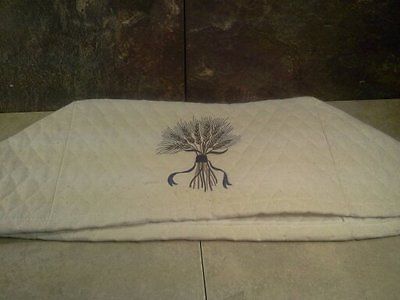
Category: toaster